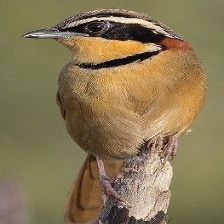
Species: COLLARED CRESCENTCHEST
Scientific name: MELANOPAREIA TORQUATA